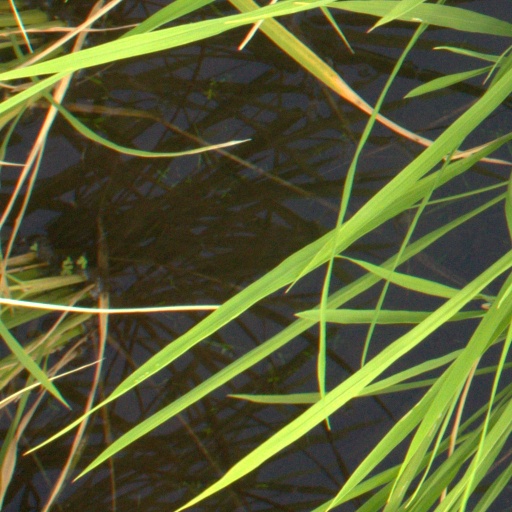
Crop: rice